2012 AIBA Youth World Boxing Championships

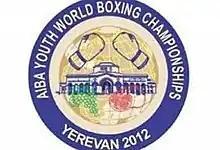
2012 AIBA Youth World Boxing Championships logo

The 2012 AIBA Youth World Boxing Championships were held in Yerevan, Armenia, from November 25 to December 8, 2012. The competition is under the supervision of the world's governing body for amateur boxing AIBA and is the junior version of the World Amateur Boxing Championships. Boxers aged between 17 and 18 as of 1 January 2013 were eligible to compete.